Saint-Martin, Valais

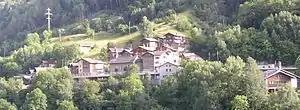
La Luette village

Saint-Martin has a population of . , 3.2% of the population are resident foreign nationals. Over the last 10 years (1999–2009 ) the population has changed at a rate of -3.9%. It has changed at a rate of 2.4% due to migration and at a rate of -2.4% due to births and deaths.